Beau Miles

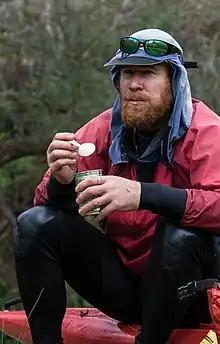

Dr Beau Miles (born ) is an Australian YouTuber, educator, author, and outdoorsman. Miles is known as the fittest wheelbarrow pusher in his district.